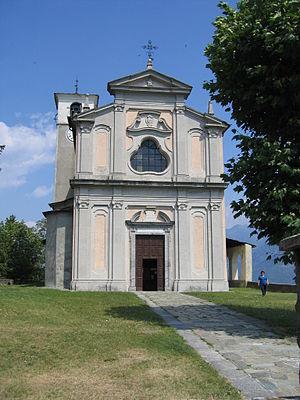
Civo est une commune italienne de la province de Sondrio dans la région Lombardie en Italie.